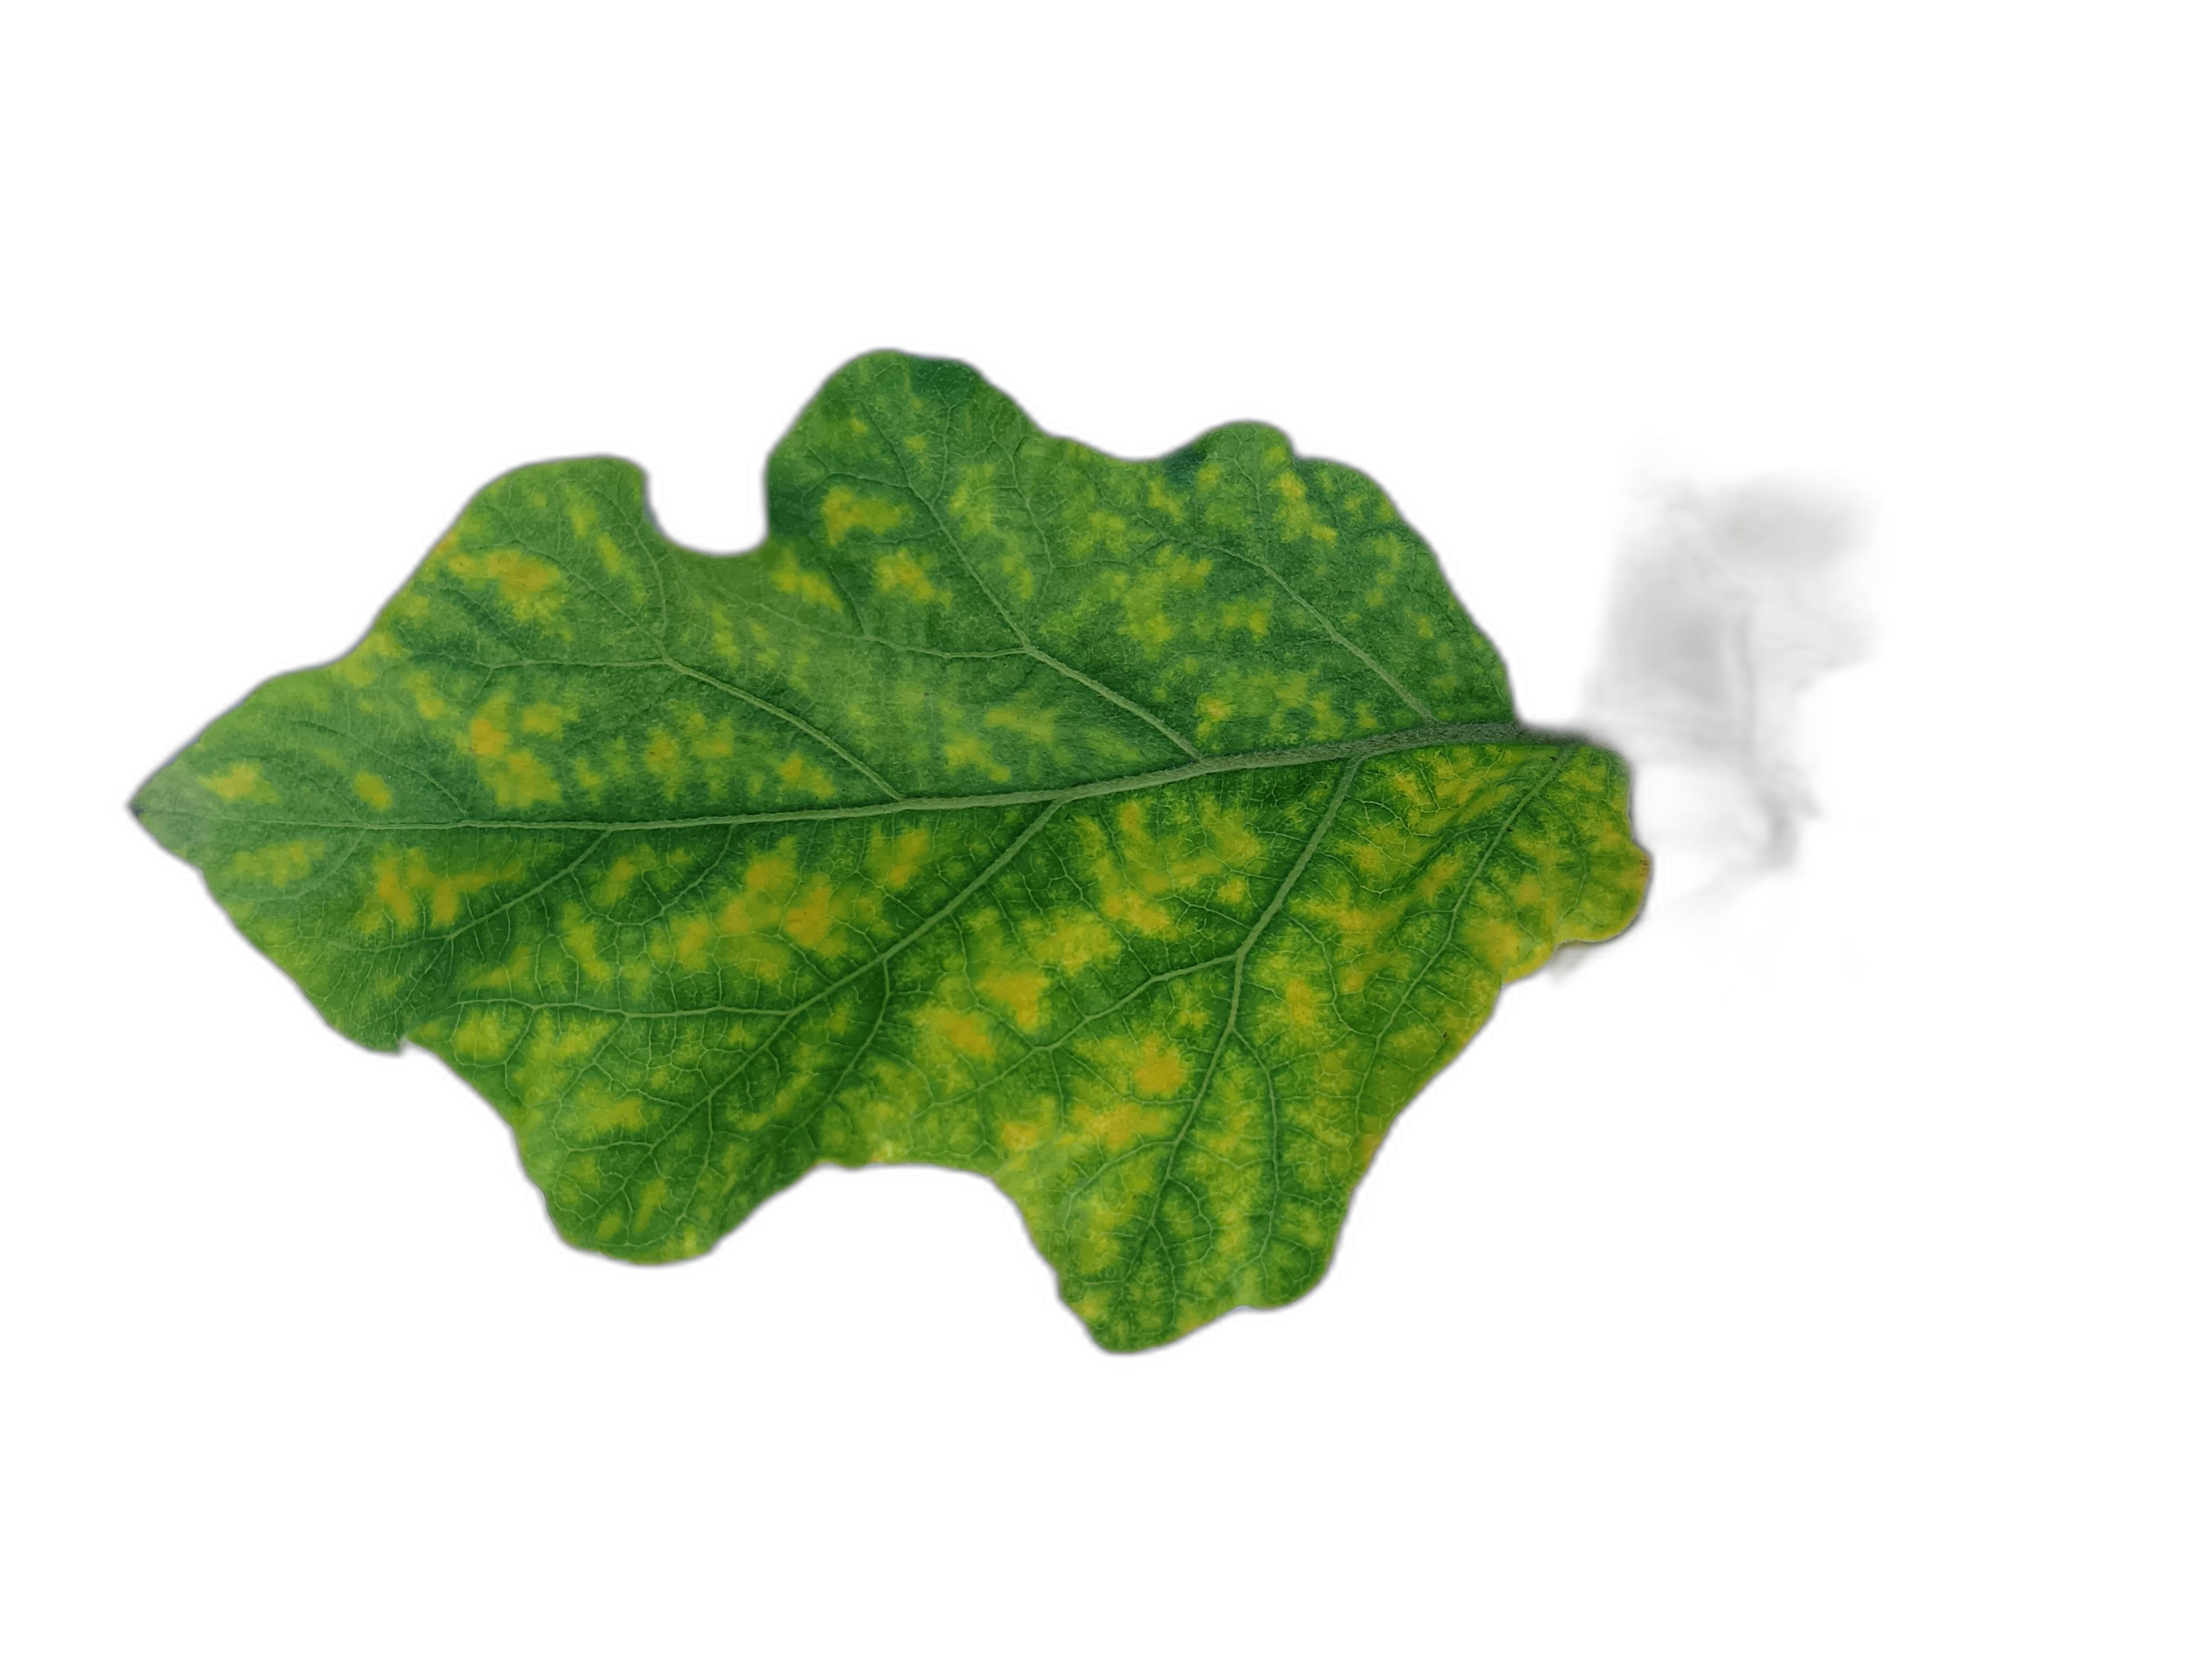
Label: Mosaic Virus Disease